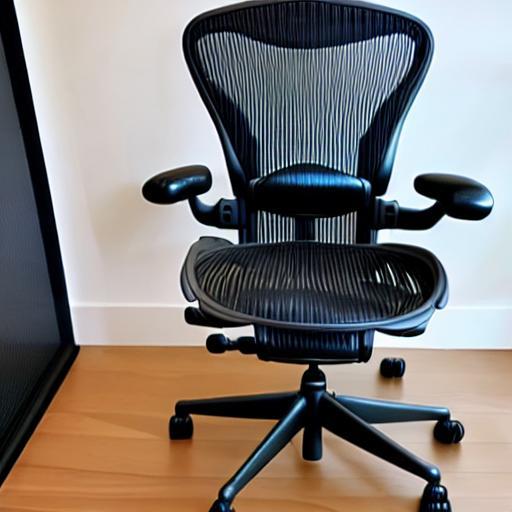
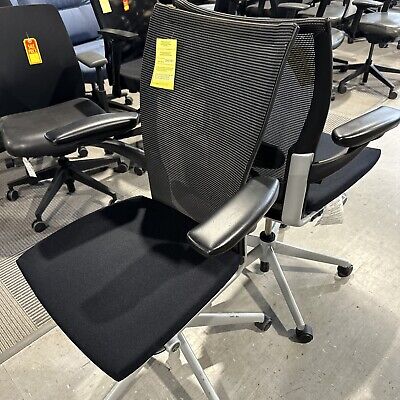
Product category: items_chair
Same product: no